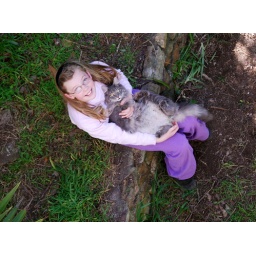
The girls downstairs love playing with my kitty in the backyard.